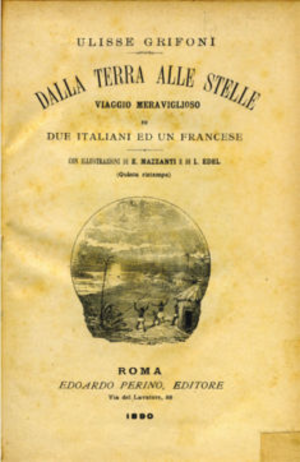
L'histoire de la science-fiction italienne est un parcours varié d'un genre littéraire qui s'est répandu au niveau populaire après la Seconde Guerre mondiale et en particulier depuis le milieu des années 1950, dans le sillage de la littérature américaine et britannique.
Ulisse Grifoni est un écrivain italien.